Chaku (Newari cuisine)

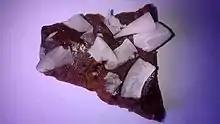
Chaku

Chaku is a Newari confection made from concentrated sugarcane juice, jaggery, ghee, and nuts. The mixture is cooked down until it is a solid form, and then pulled on a hook in a manner similar to making taffy and then cut into small rolls, or it may be cooked in a shallow dish and cut into small diamond shaped pieces. Chaku may be eaten separately, or it can also be used in making Yomari (योमरी).